Complex quadratic polynomial

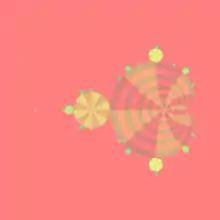
Multiplier map

"The polynomial Pc maps each dynamical ray to another ray doubling the angle (which we measure in full turns, i.e. 0 = 1 = 2π rad = 360°), and the dynamical rays of any polynomial "look like straight rays" near infinity. This allows us to study the Mandelbrot and Julia sets combinatorially, replacing the dynamical plane by the unit circle, rays by angles, and the quadratic polynomial by the doubling modulo one map." Virpi KaukoOn the dynamical plane one can find: